Antsohihy (district)

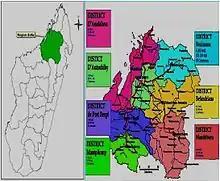
The districts of Sofia

Antsohihy is a district of Sofia in Madagascar. The district has an area of , and the estimated population in 2020 was 186,283.